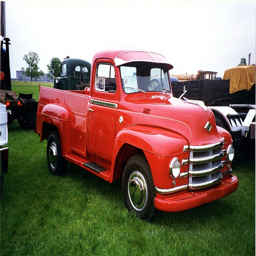
A shiny, red truck parked in a grassy field.
An old red truck is shown parked in the grass.
a old truck sits parked on some grass next to some other cars
A red truck parked on grass next to larger trucks.
An antique red truck at a car show.